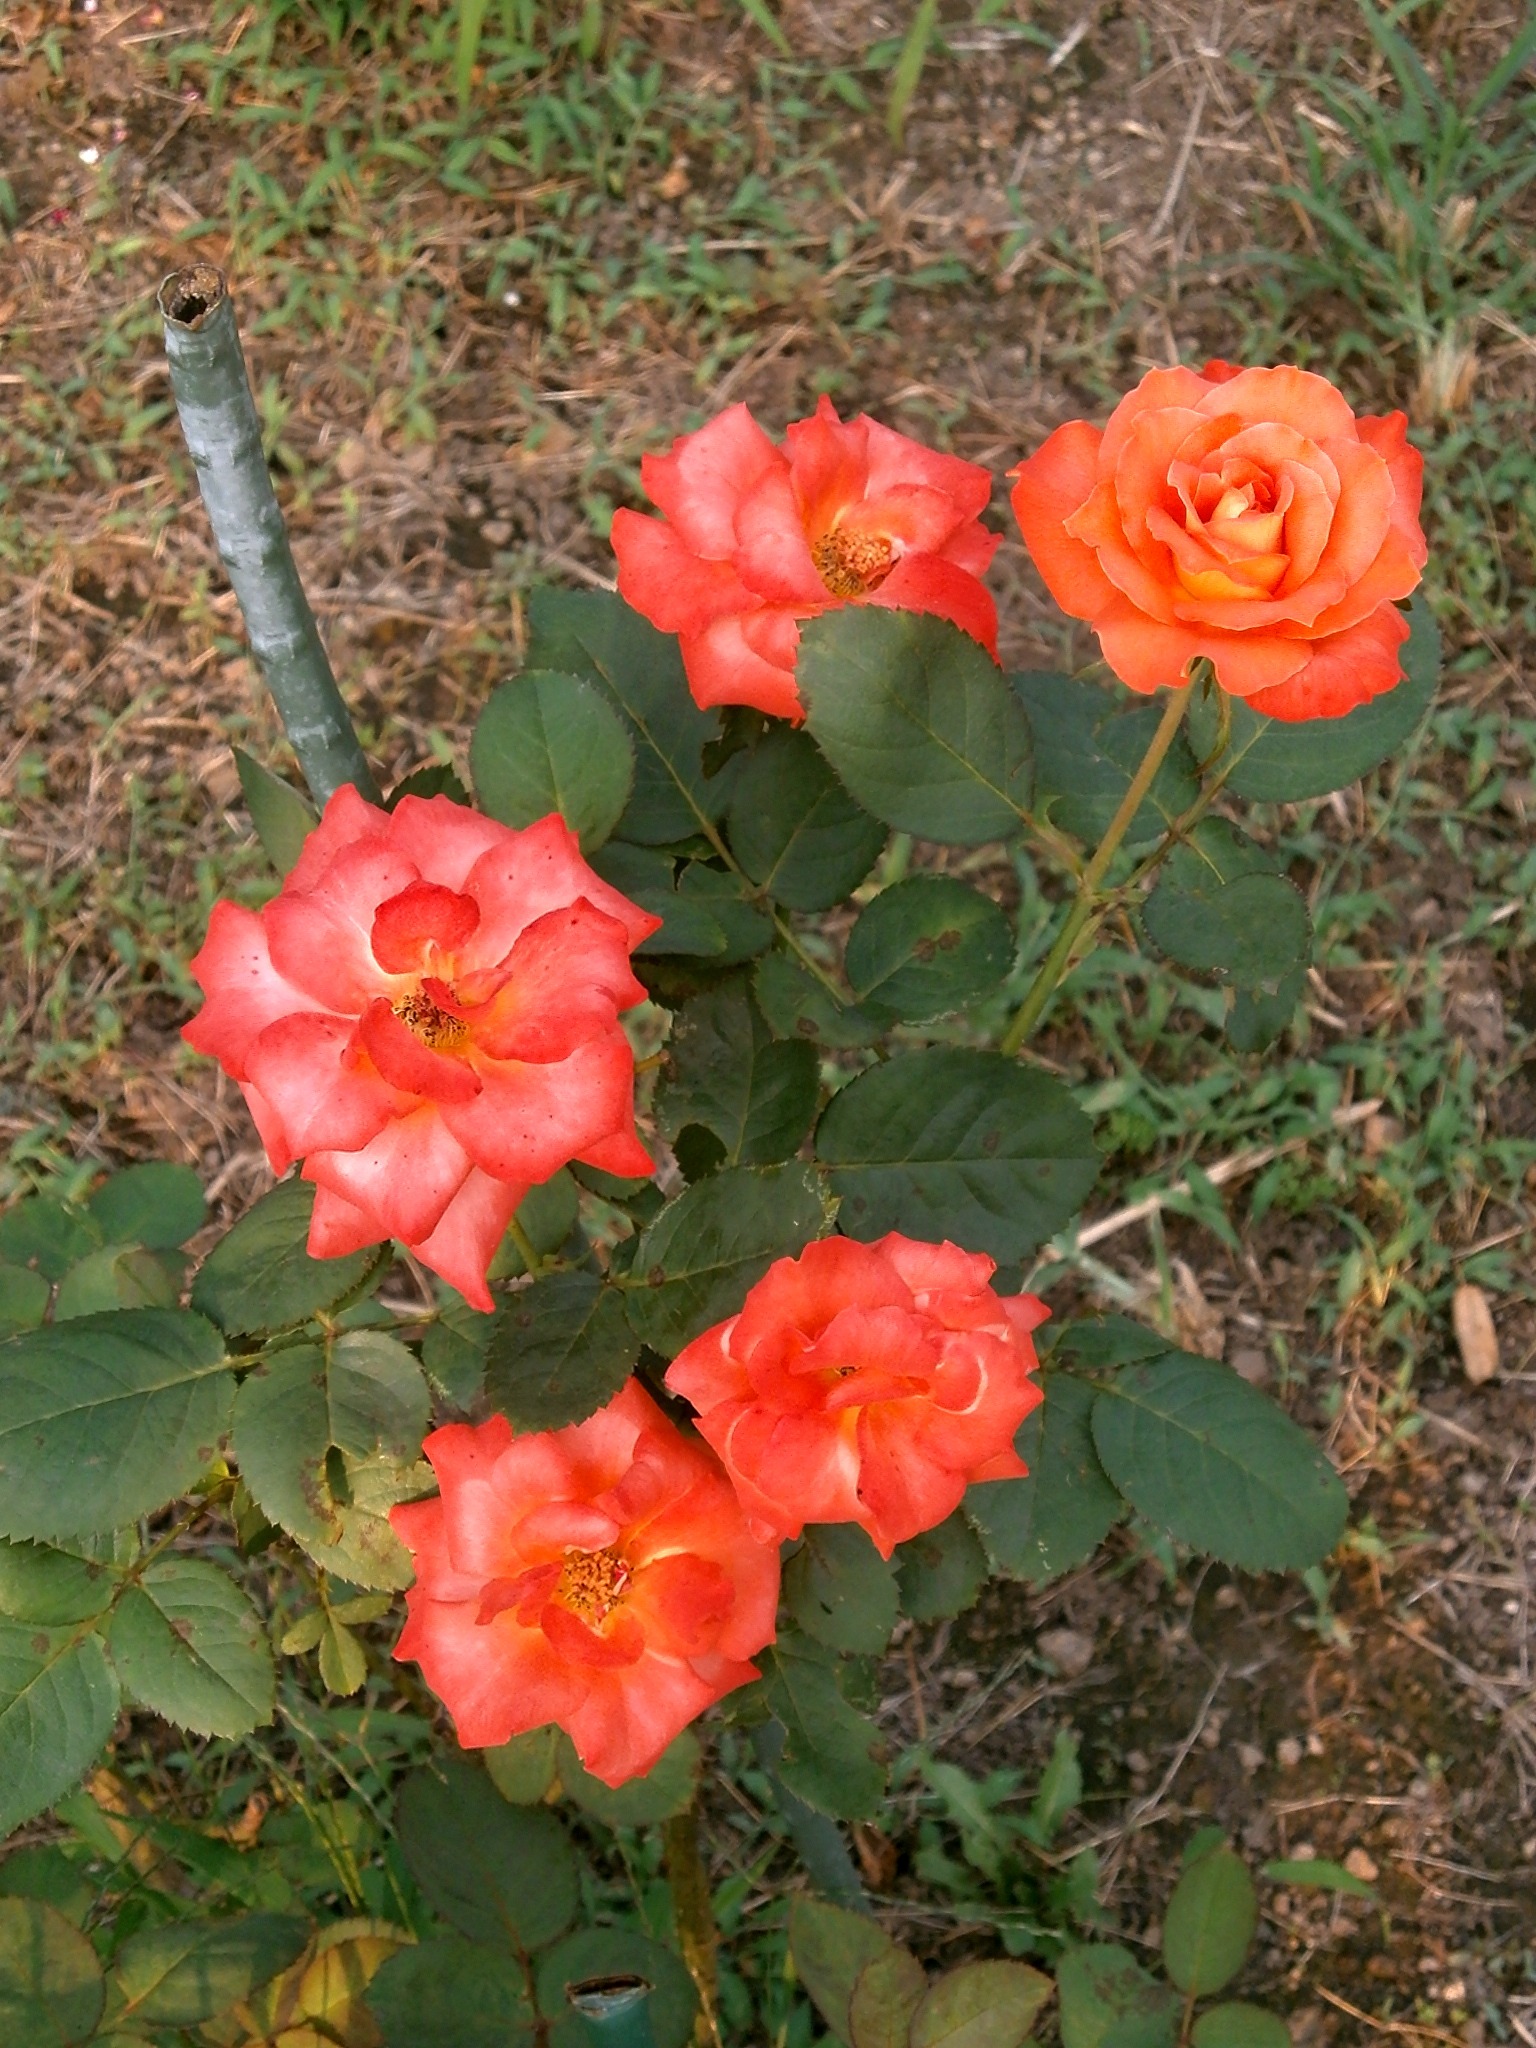
plant, flower, petal, rose, flora, shrub, floribunda, rose garden, flowering plant, garden roses, rose family, orange blossom, annual plant, land plant, rose order